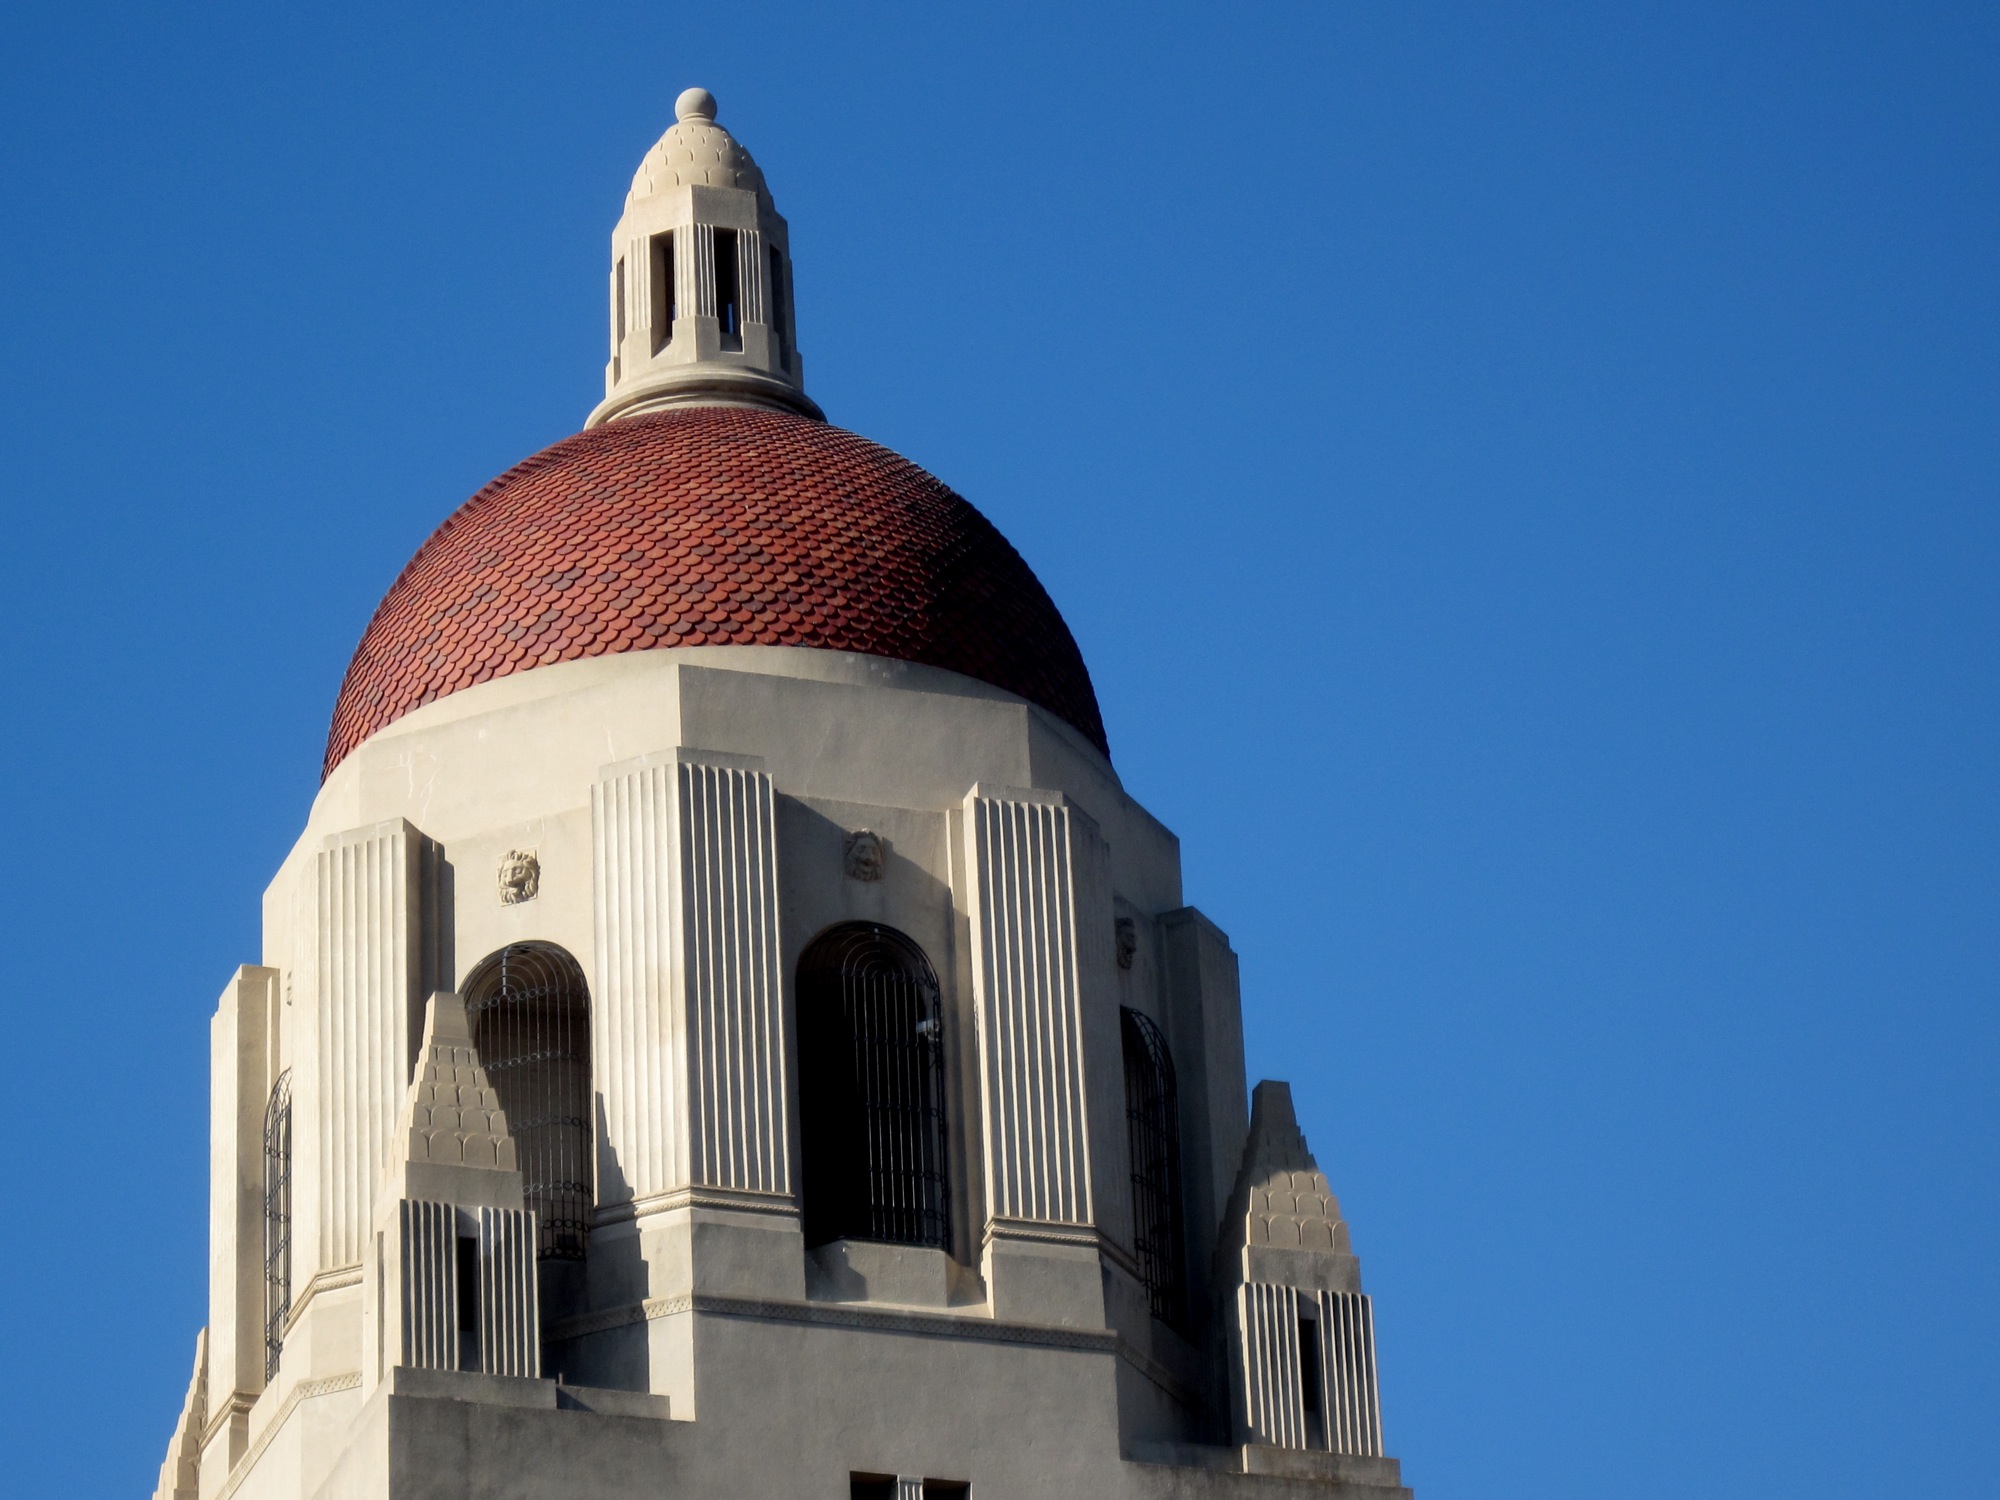
building, tower, landmark, church, chapel, place of worship, bell tower, steeple, monastery, mosque, dome, stanford, spanish missions in california